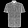
Label: Shirt